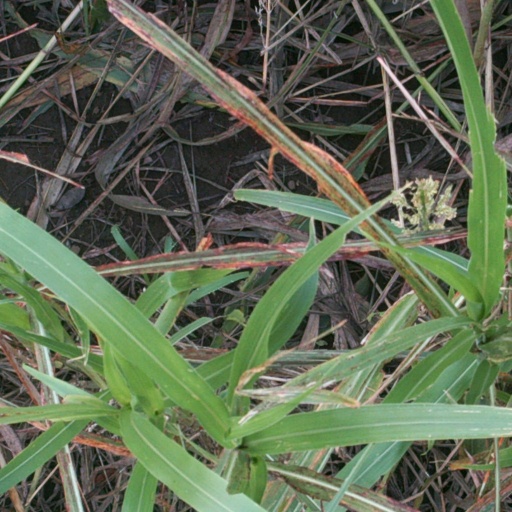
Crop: sorghum